Cadillac XTS

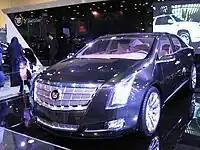
Cadillac XTS Platinum concept

General Motors exhibited a concept sedan called the XTS Platinum at the 2010 North American International Auto Show after privately unveiling the vehicle to automotive journalists on August 11, 2009. The concept was all-wheel drive and was powered by a V6 plug-in hybrid system estimated at . Its interior was based on hand-cut-and-sewn materials and uses Organic Light Emitting Diode (OLED) displays in place of traditional gauges and screens. A Platinum version of the production XTS went on sale in 2013.